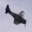
Label: airplane